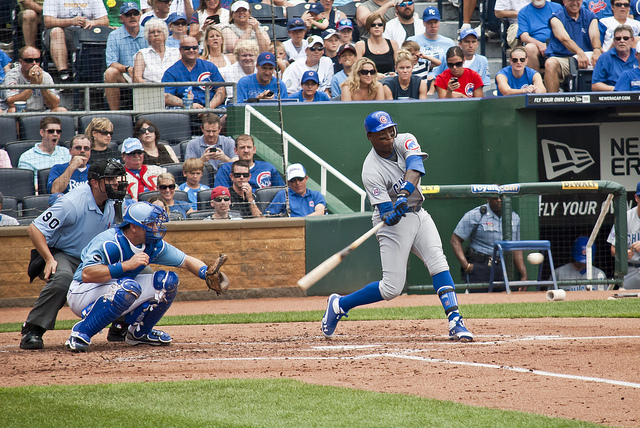
trận bóng chày đang diễn ra trước đông đảo khán giả